African Party for the Independence of Guinea and Cape Verde

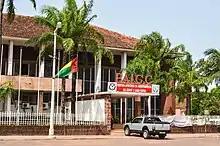
PAIGC headquarters in Bissau

After achieving independence, the PAIGC was instituted as the sole legal political party of Guinea-Bissau and Cape Verde, with Luís Cabral becoming President of Guinea-Bissau. A second set of one-party elections were held in 1976 and 1977. Although the PAIGC strove for a union between Guinea-Bissau and Cape Verde, the union finally broke down following a military coup led by João Bernardo Vieira against Luís Cabral in November 1980. The Cape Verdean branch of PAIGC was subsequently converted into a separate party, the African Party for the Independence of Cape Verde (PAICV).